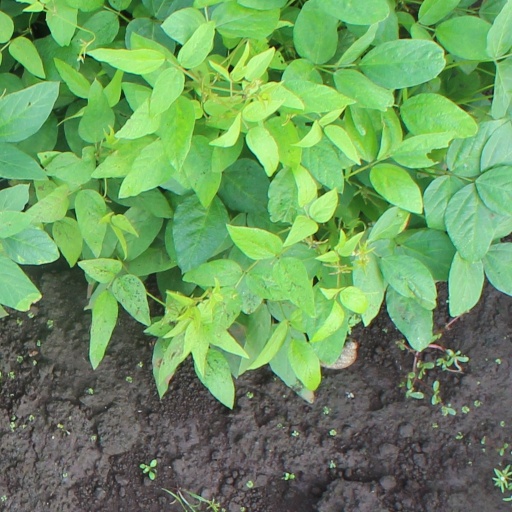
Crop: soybean